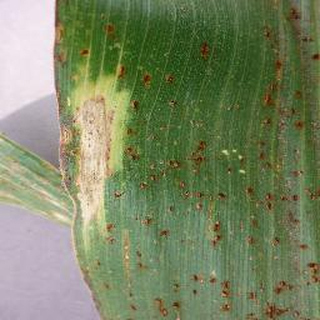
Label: corn_northern_leaf_blight